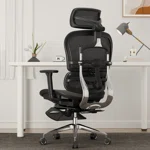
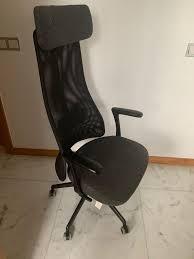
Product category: items_chair
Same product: no